190th Fighter Squadron

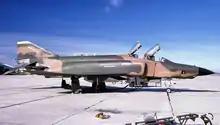
190th TRS RF-4C Phantom II 68-0608 about 1988. The 190th did not carry tail codes on its RF-4C aircraft.

In 1975, the 190th Fighter-Interceptor Squadron changed its name and mission to join the newly‑formed 124th Tactical Reconnaissance Group as the 190th Tactical Reconnaissance Squadron. It was re-equipped by Tactical Air Command with the RF-4C Phantom II Mach 2 high speed reconnaissance aircraft. F-4 Phantom jets would eventually spend 20 years on Gowen Field, longer than any other aircraft in the history of Idaho's Air National Guard.